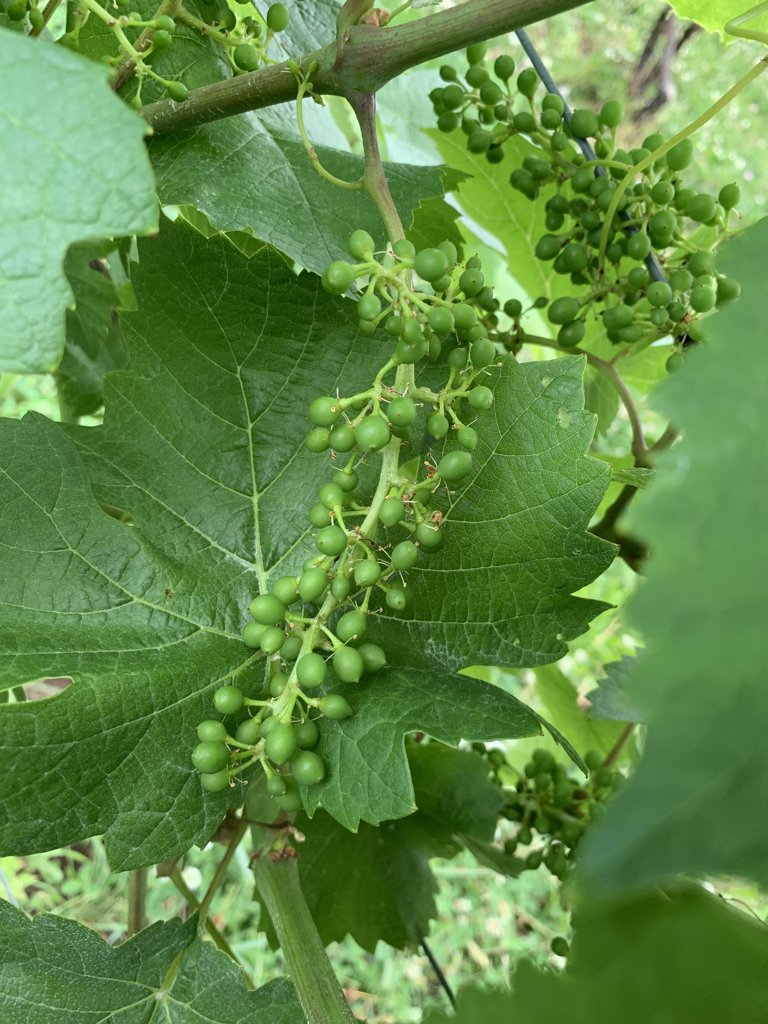
Berries visible: 213
Grape clusters: 4